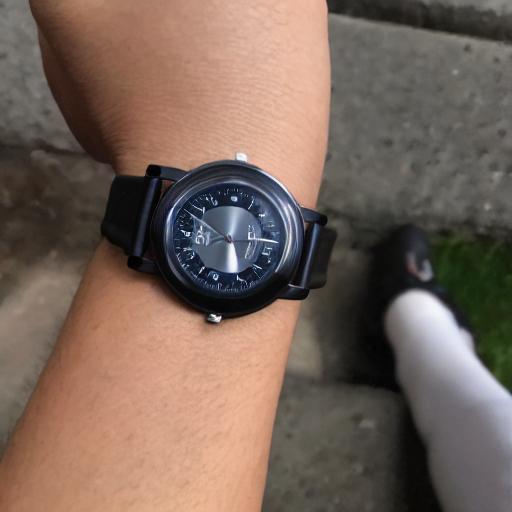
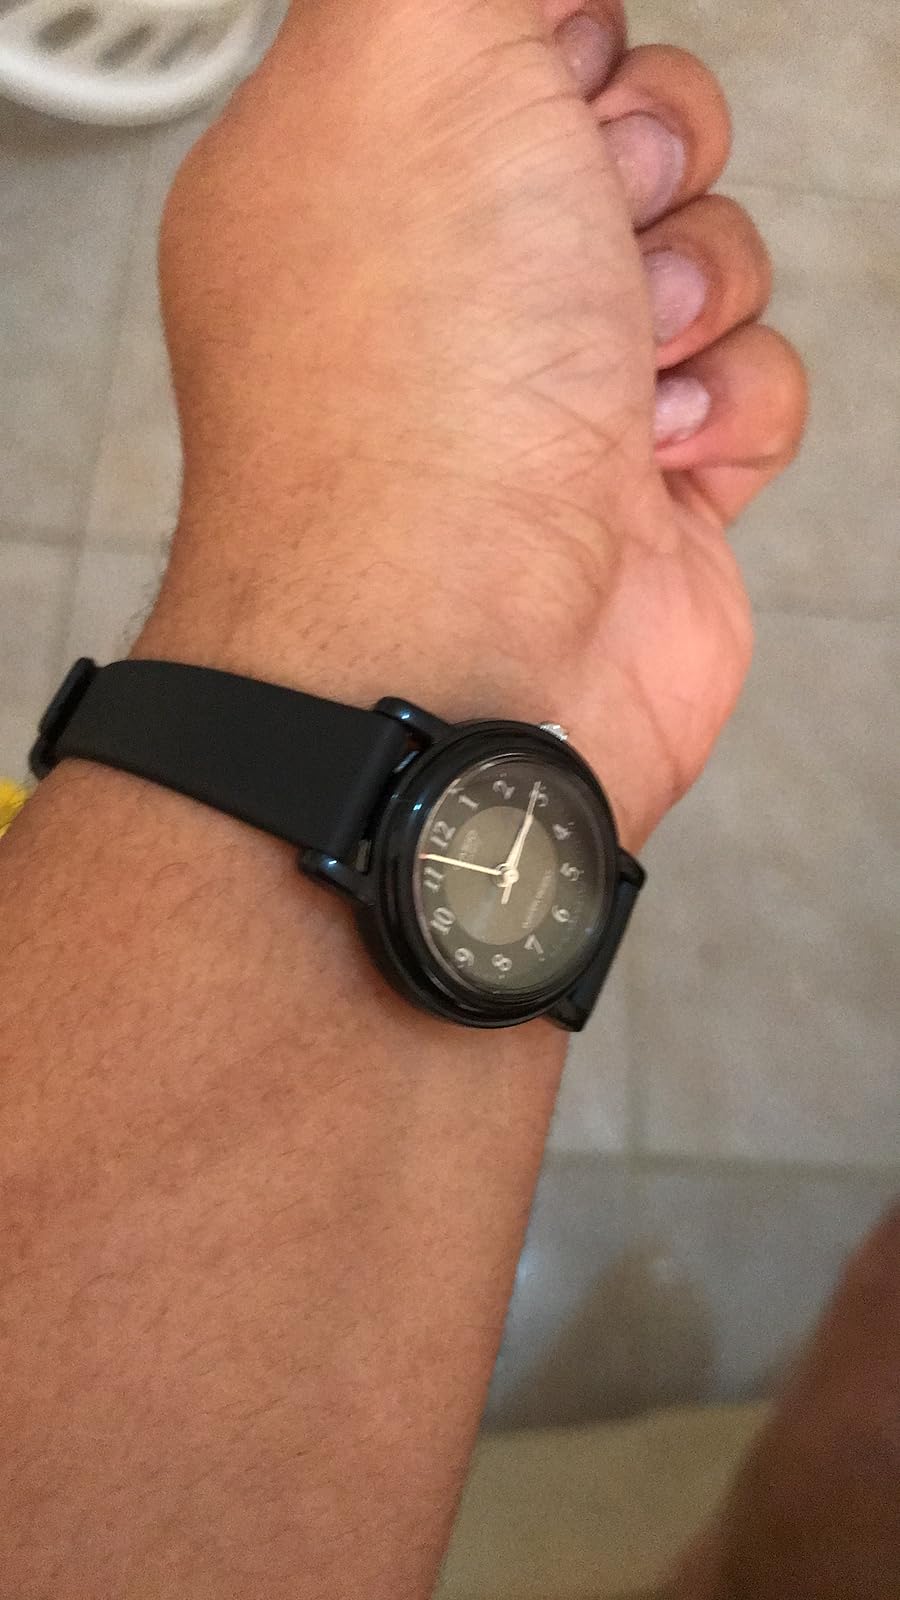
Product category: accessories_watch
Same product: no